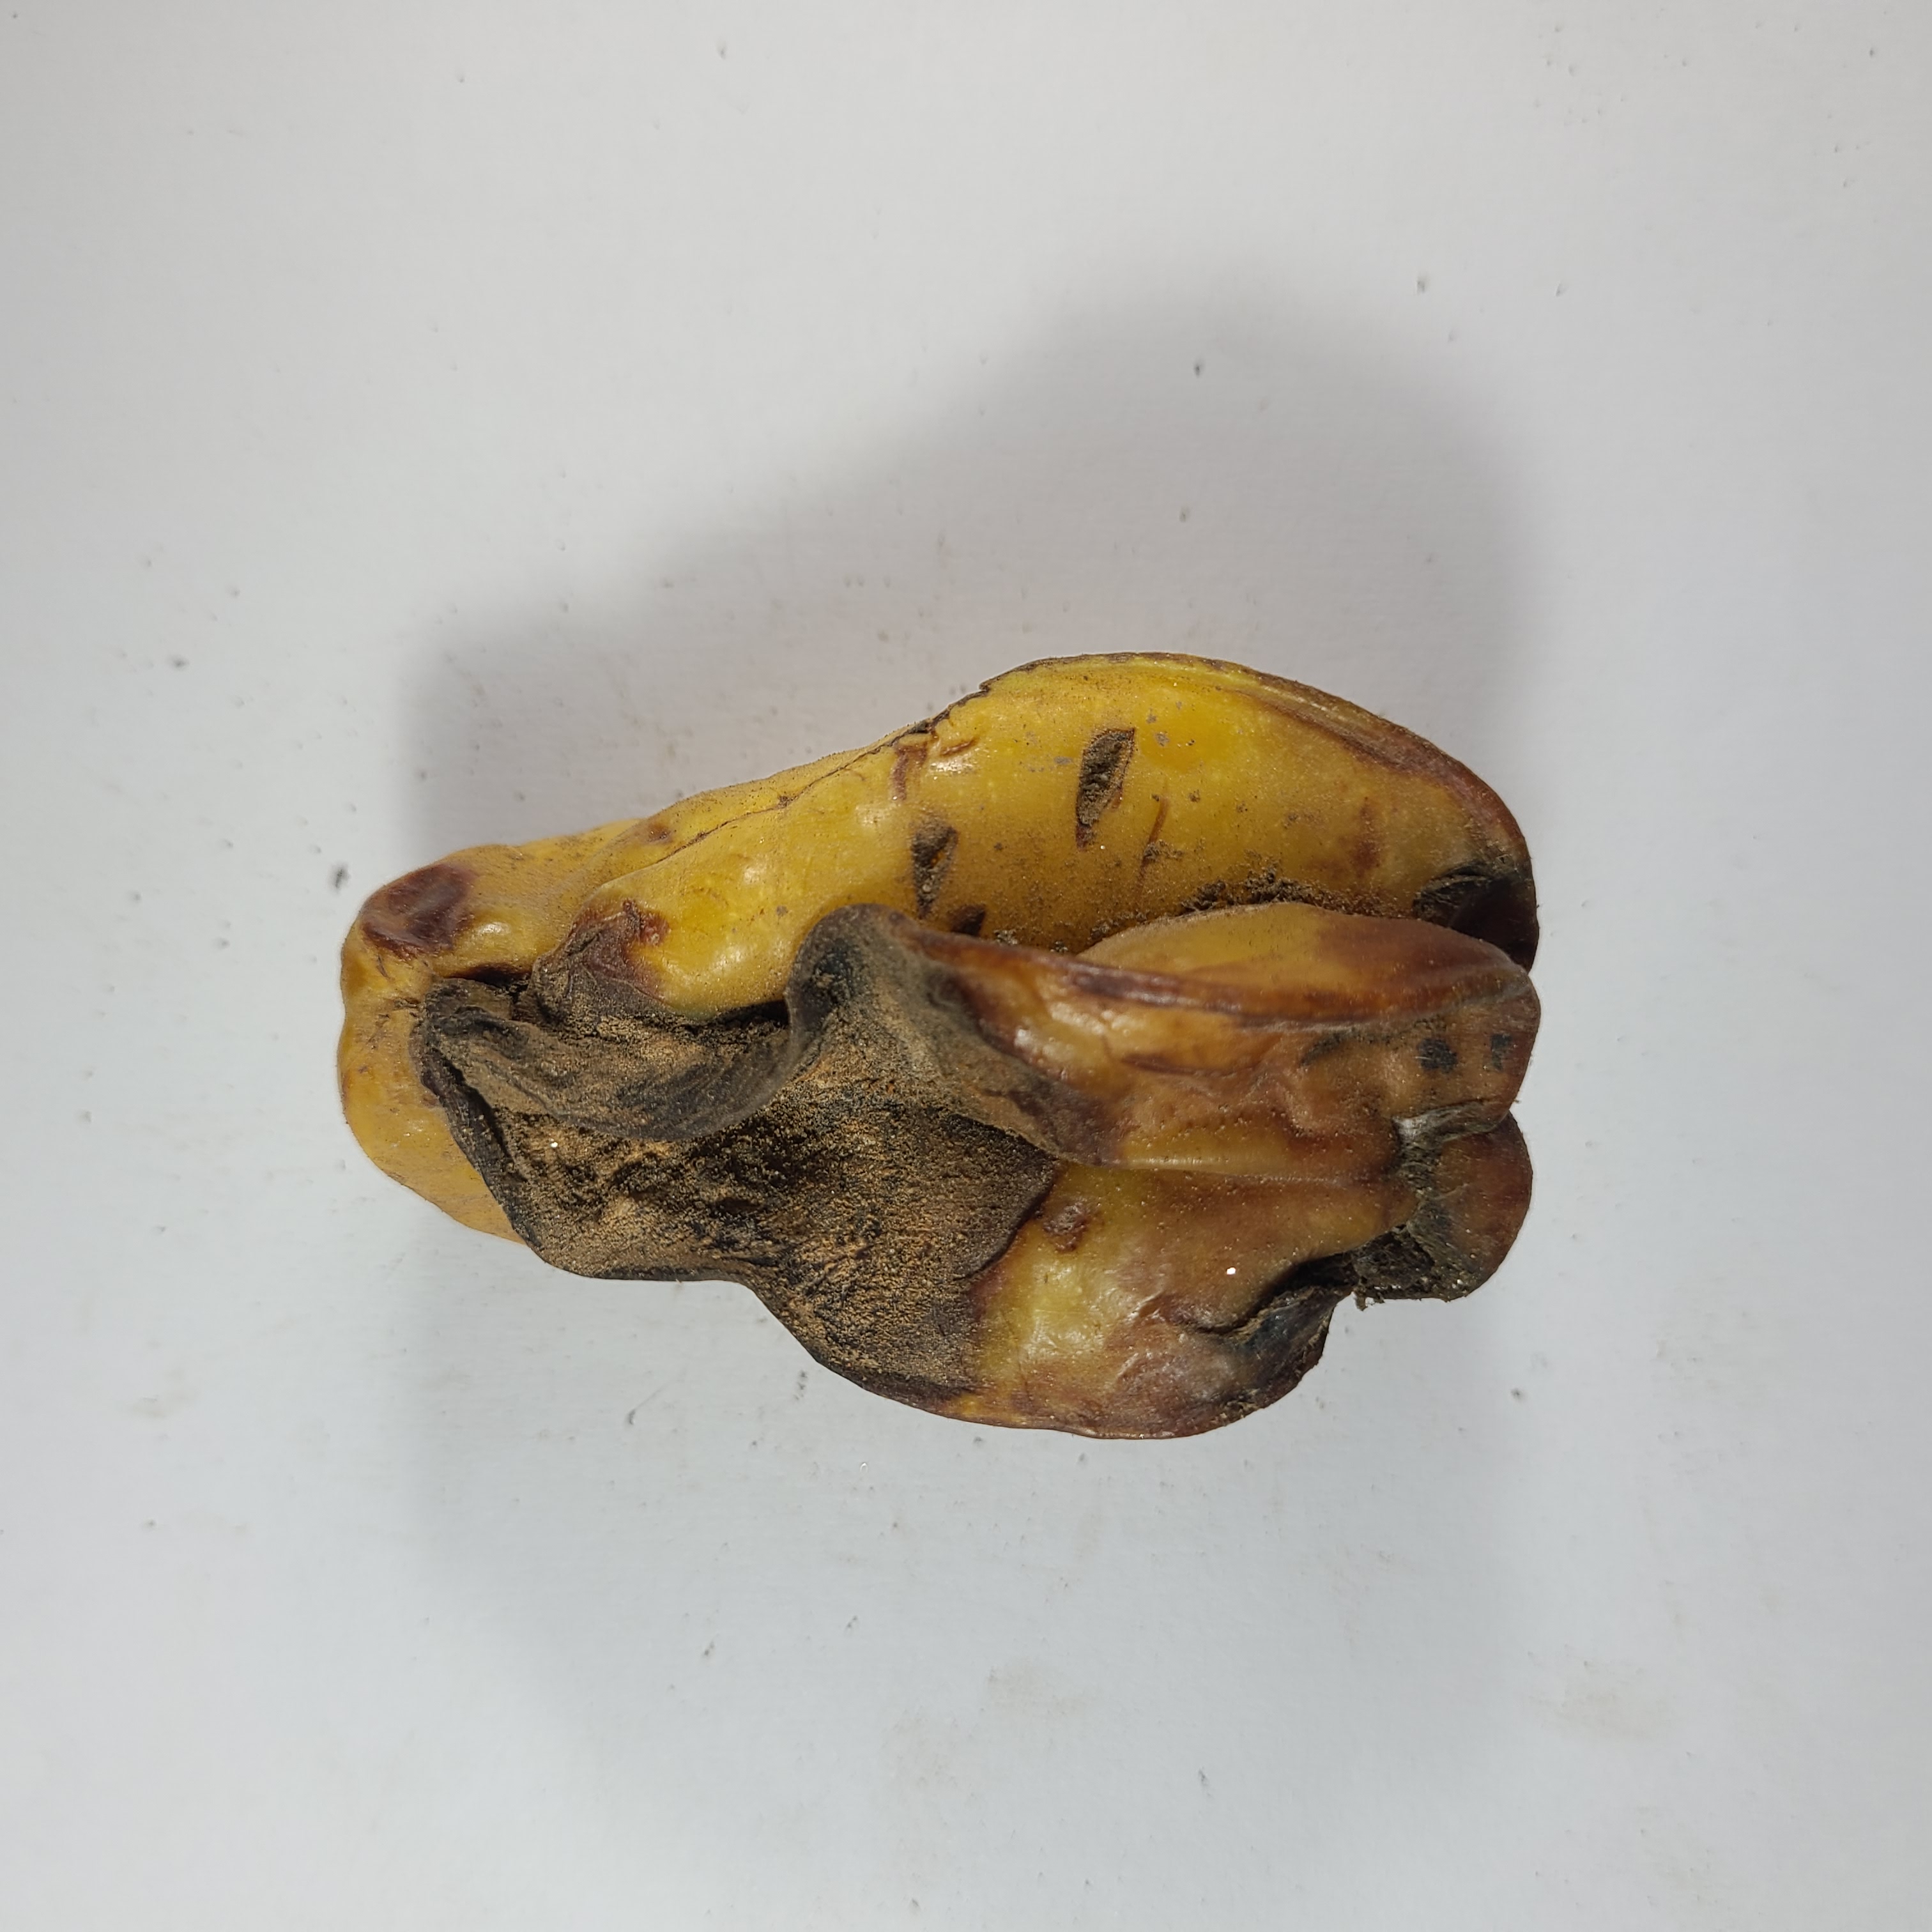
Label: Unhealthy Fruits